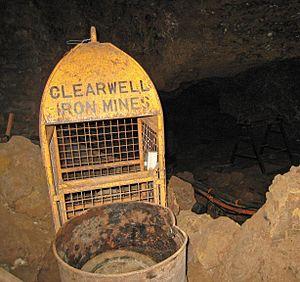
À l'intérieur de Cavernes de Clearwell dans Gloucestershire, Angleterre. 在Gloucestershire的里面Clearwell洞，英国。
Cette liste des musées du Gloucestershire, Angleterre contient des musées qui sont définis dans ce contexte comme des institutions qui recueillent et soignent des objets d'intérêt culturel, artistique, scientifique ou historique. leurs collections ou expositions connexes disponibles pour la consultation publique. Sont également inclus les galeries d'art à but non lucratif et les galeries d'art universitaires. Les musées virtuels ne sont pas inclus.